Sidi Bouzid

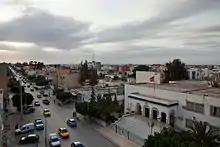
View of Sidi Bouzid, Tunisia

It was the site of a battle which took place in February 1943, part of the Tunisian Campaign of World War II. This battle began on 14 February 1943 at nearby Faid Pass when the German 10th and 21st Panzer Divisions attacked elements of the US 1st Armored Division and 168th Infantry. This Battle of Sidi Bou Zid was the opening act in what became known as the Battle of Kasserine Pass.